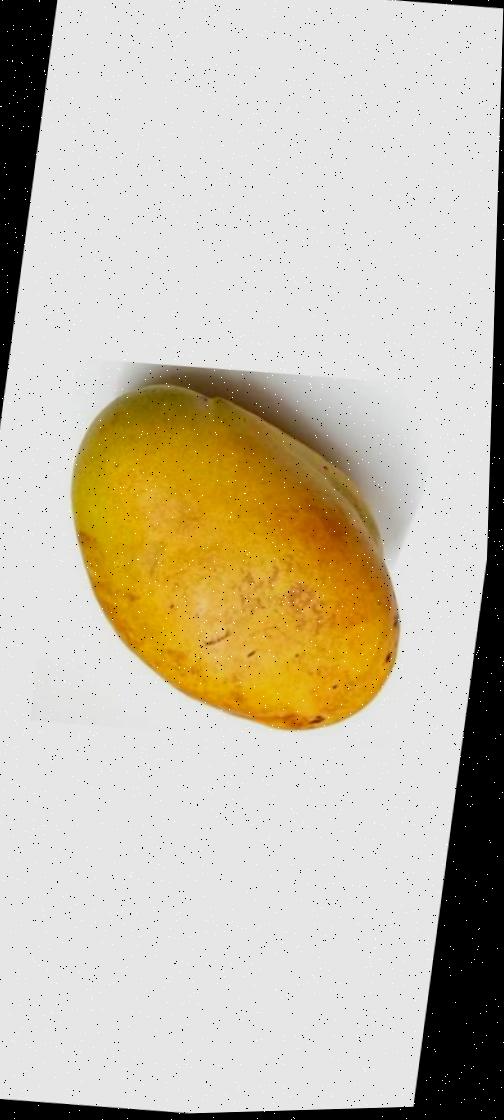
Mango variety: Bari-11